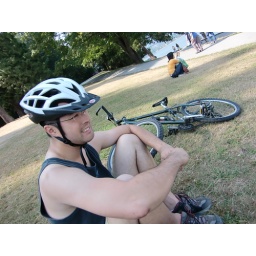
10 km bike ride around the sea wall